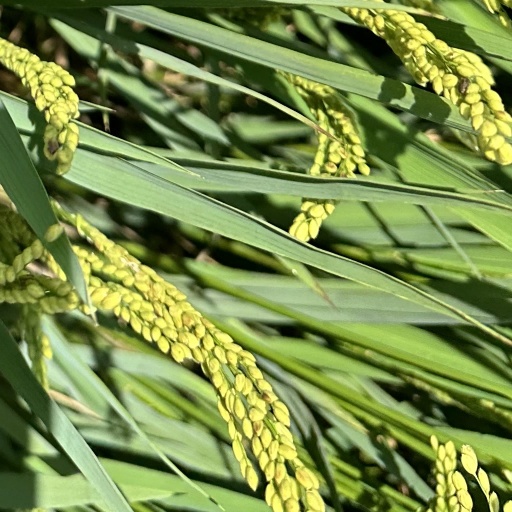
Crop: rice